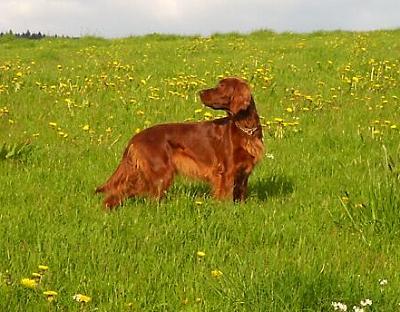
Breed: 207-n000011-Irish_setter